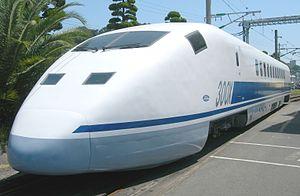
300X était une rame prototype Shinkansen exploitée par la JR Central au Japon et toujours détentrice du record de vitesse sur rail japonais. Cette rame a notamment permis le développement des Shinkansen 700.